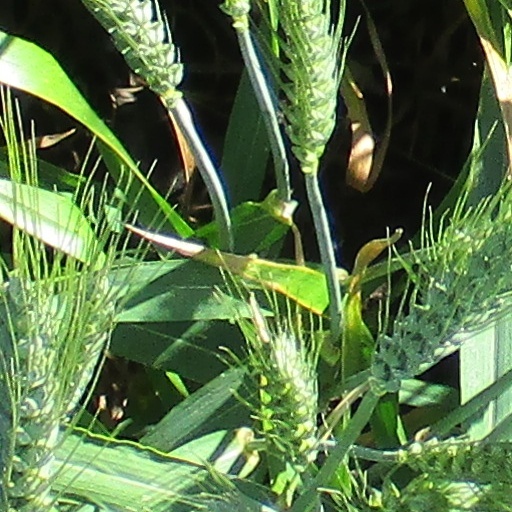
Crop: wheat